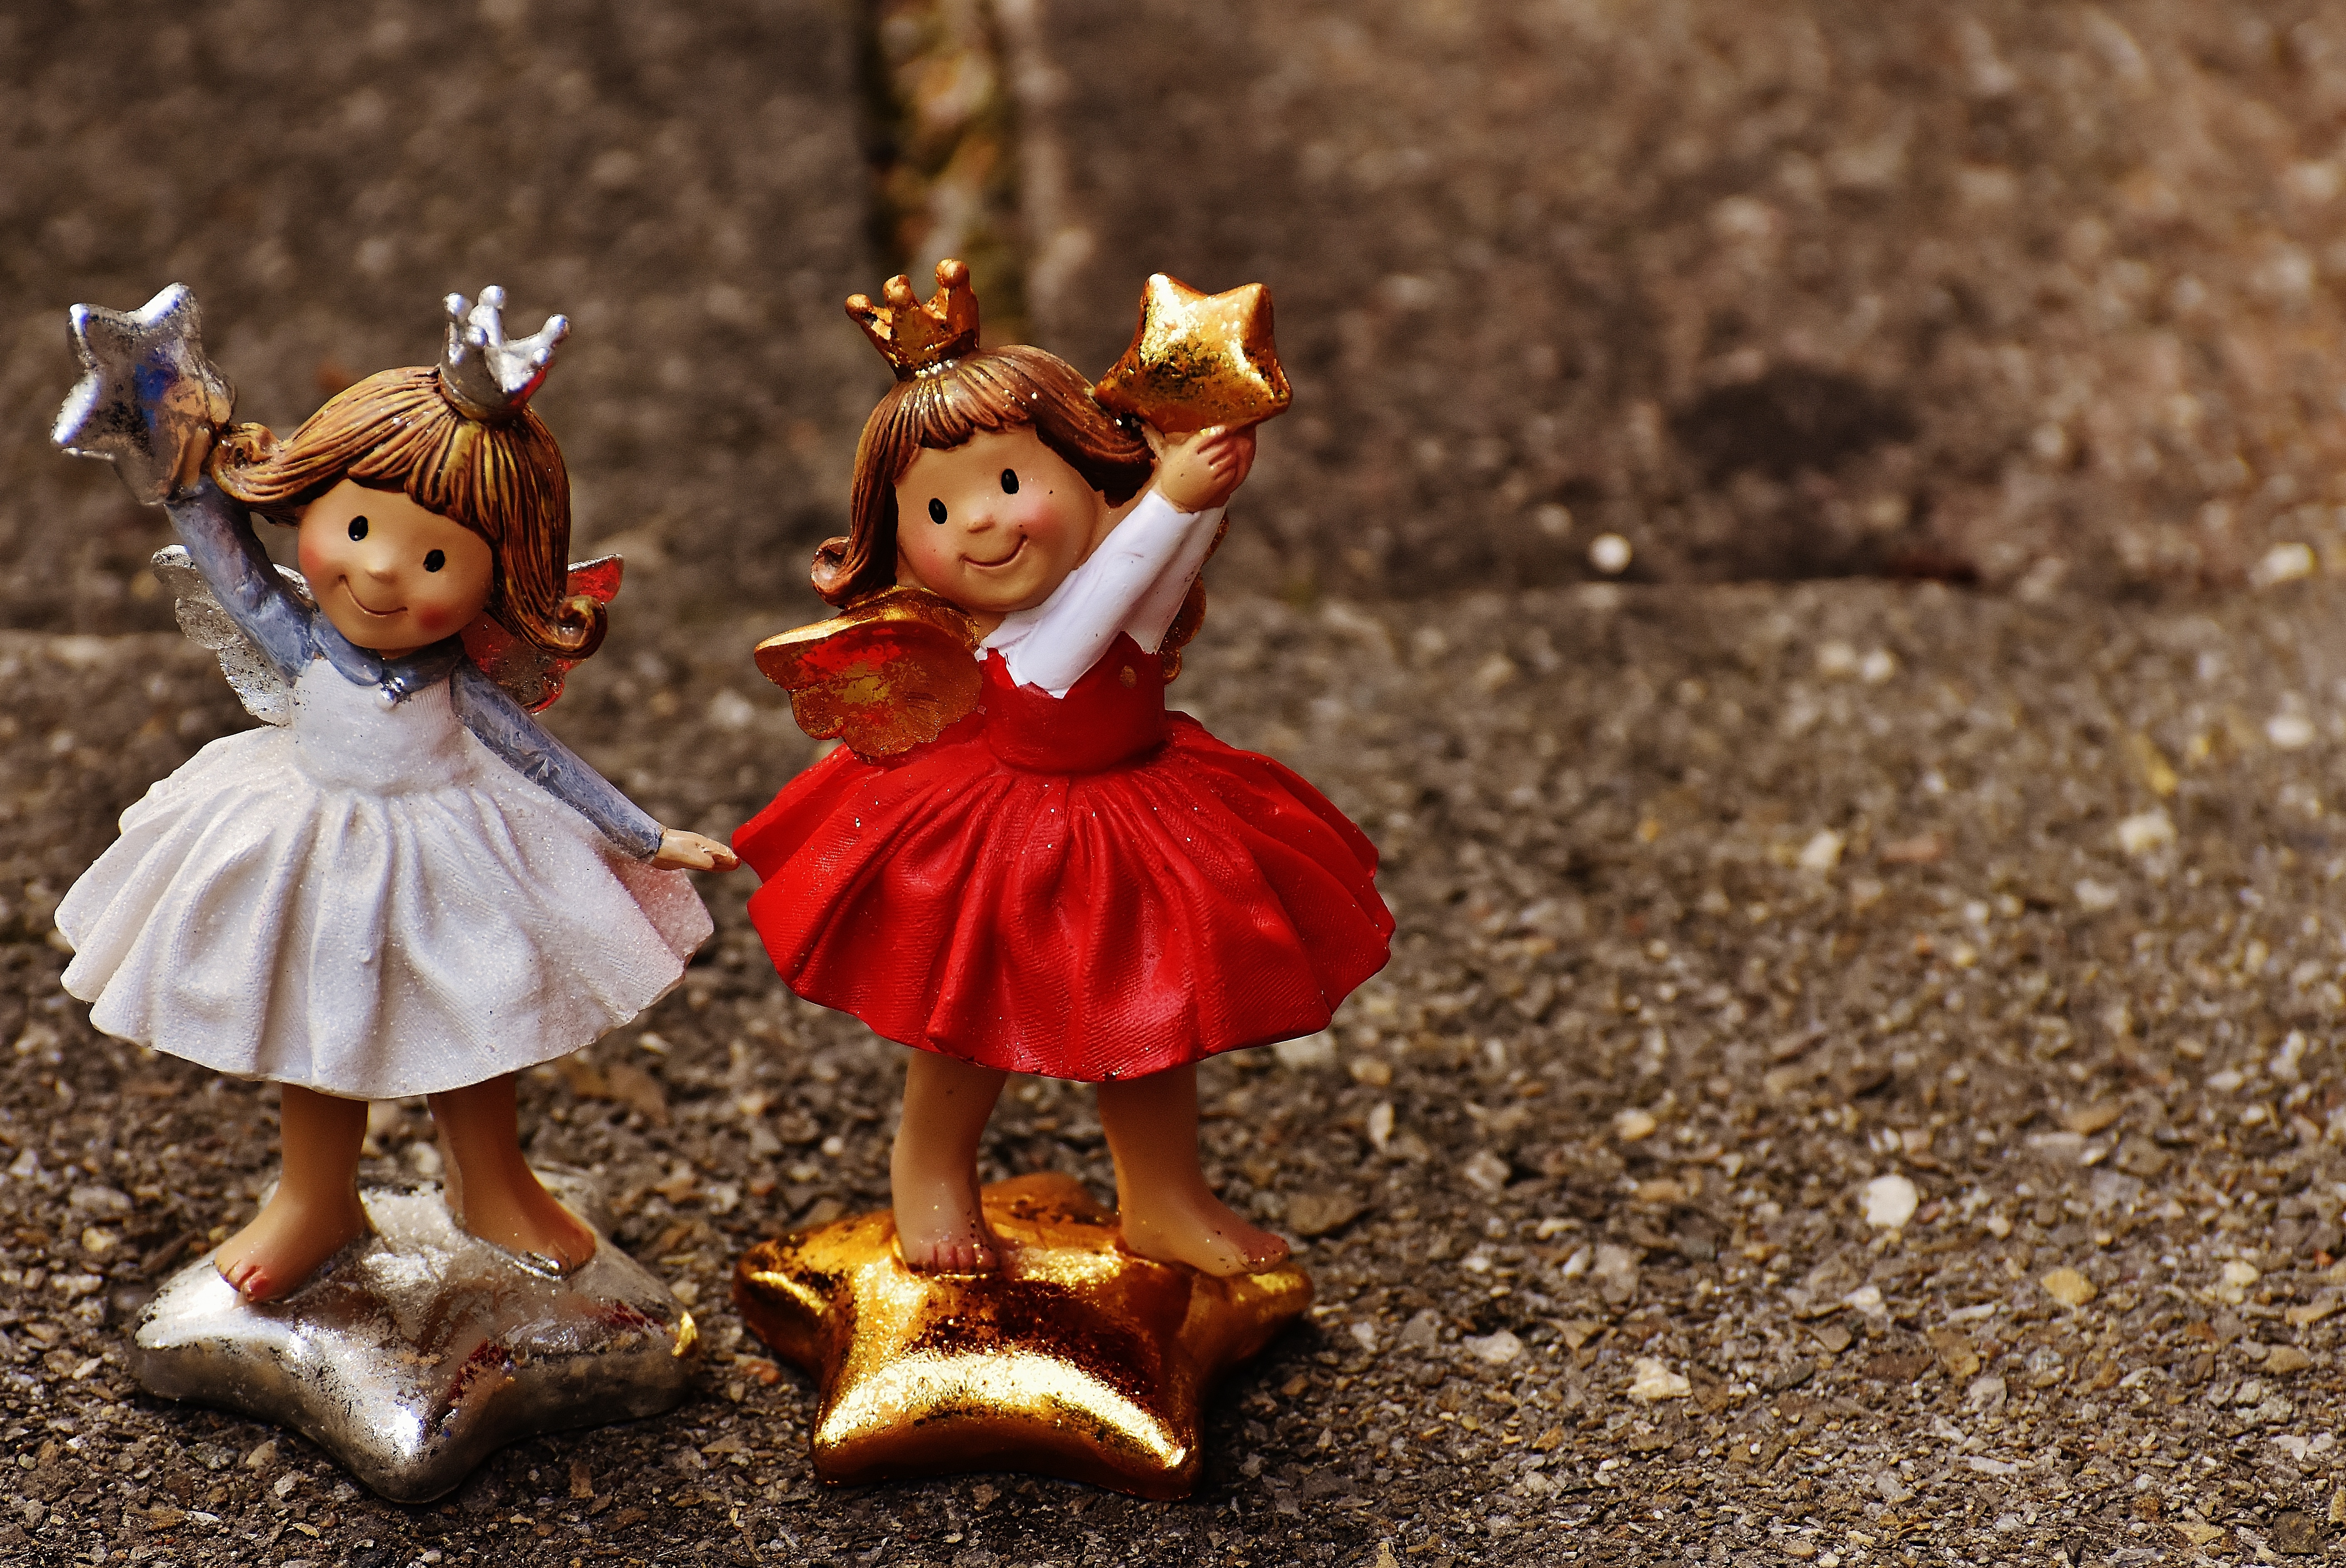
cute, statue, ceramic, christmas, toy, fig, deco, angel, art, faith, decorative, figurine, hope, figures, angel figure, guardian angel, schutzengelchen